JetSmart

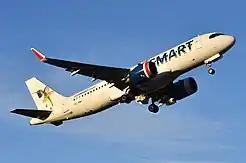
A JetSmart Airbus A320neo at Arturo Merino Benítez International Airport in Santiago, Chile

, the JetSmart group operates an all-Airbus A320 family fleet composed of the following aircraft: